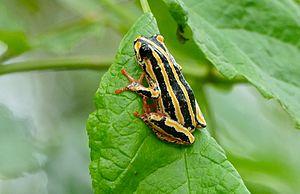
Hyperolius marmoratus est une espèce d'amphibiens de la famille des Hyperoliidae.